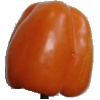
Label: Pepper Orange 1